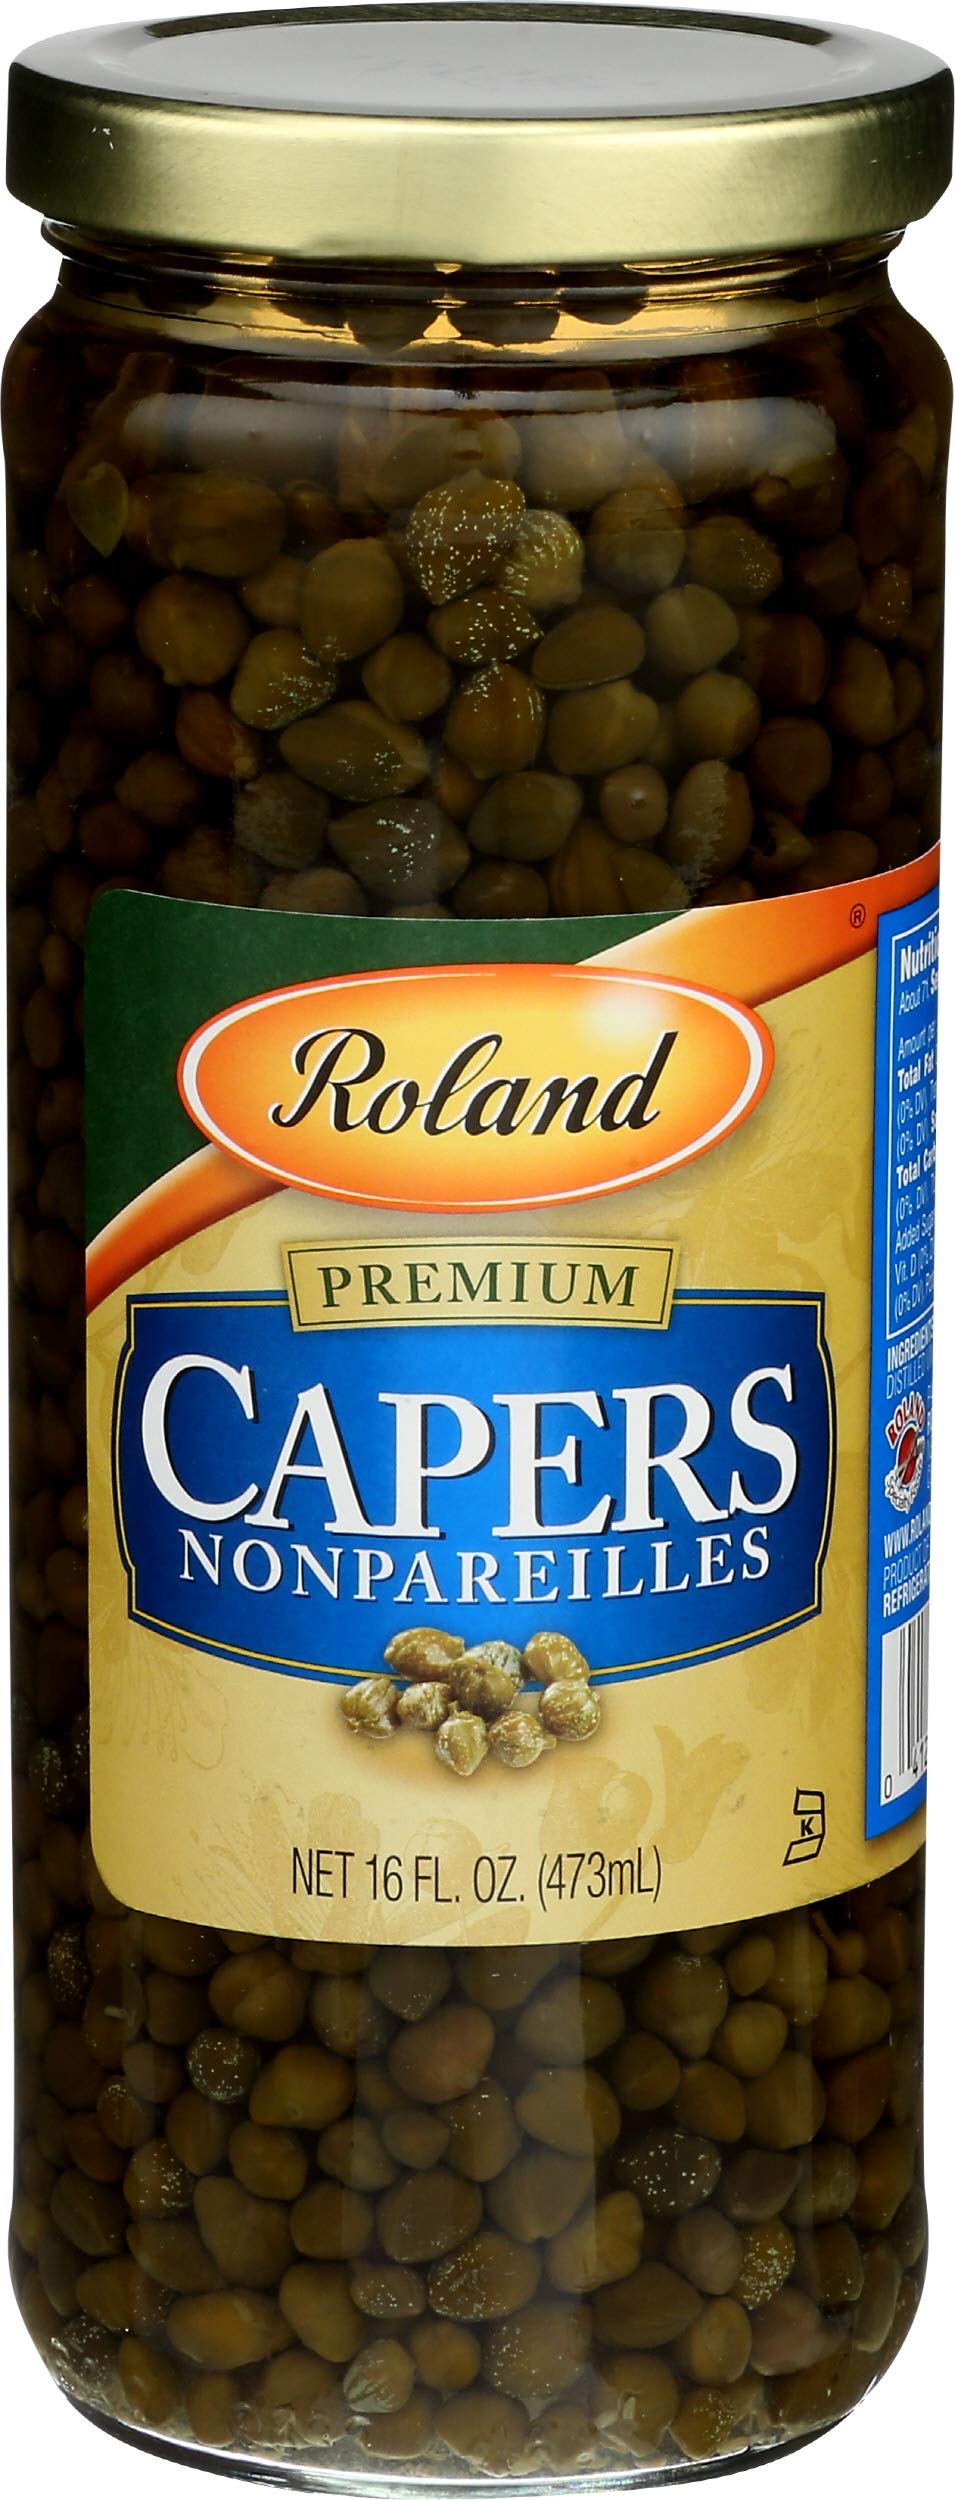
Item Name: Roland Foods Nonpareille Capers, 16 Ounce Jar, Pack of 1
Bullet Point 1: Capers are loved for their sharp briny taste and lovely green hue.
Bullet Point 2: Small in size, Nonpareille Capers can be added whole to many dishes for a tangy, lemony zing.
Bullet Point 3: Ingredients: CAPERS, WATER, SALT, DISTILLED VINEGAR.
Bullet Point 4: Sourced from: Turkey
Value: 16.0
Unit: Fl Oz

Price: 24.14